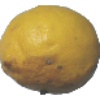
Label: Lemon 1